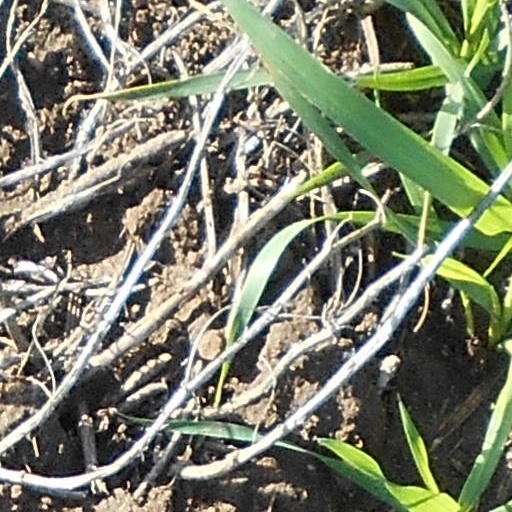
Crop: wheat